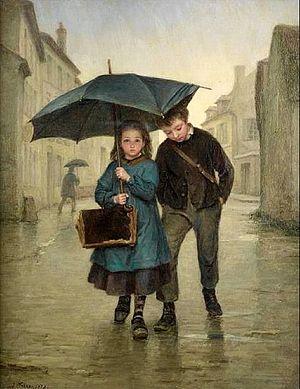
Pierre-Édouard Frère, né le 10 janvier 1819 à Paris et mort le 23 mai 1886 à Écouen, est un peintre et graveur lithographe français, spécialisé dans les scènes de genre de la vie quotidienne représentant des enfants des milieux ruraux, qui furent très populaires notamment dans les pays anglo-saxons. La fondation de la colonie de peintres d'Écouen lui est attribuée.